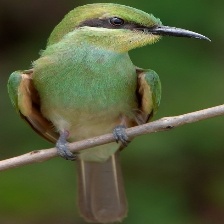
Species: ASIAN GREEN BEE EATER
Scientific name: MEROPS ORIENTALIS
ImageNet parent category: bee_eater